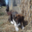
Label: dog